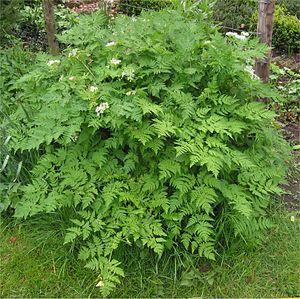
Les anthrisques comprennent une douzaine d'espèces de plantes herbacées annuelles, bisannuelles ou parfois vivaces de la famille des Apiaceae.